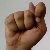
The image shows a hand gesture representing the letter 'T' in Indian Sign Language.